Sky position (RA, Dec in degrees): 222.575, 3.978
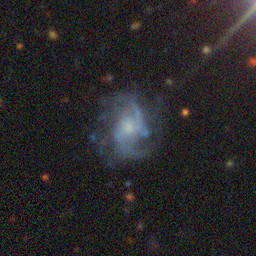
Galaxy morphology: Unbarred Loose Spiral Galaxies